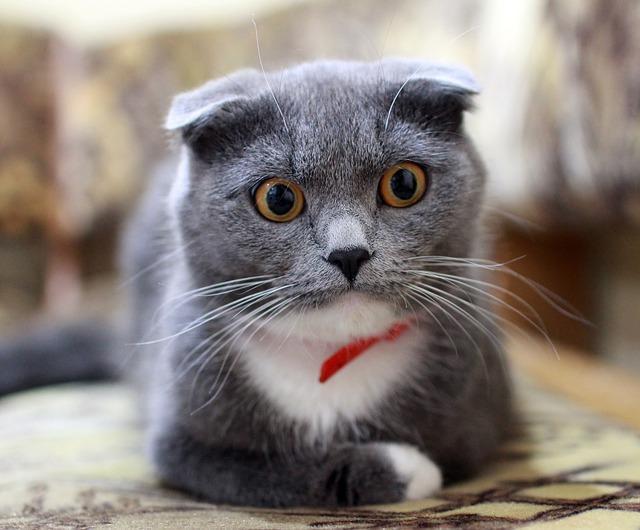
cat